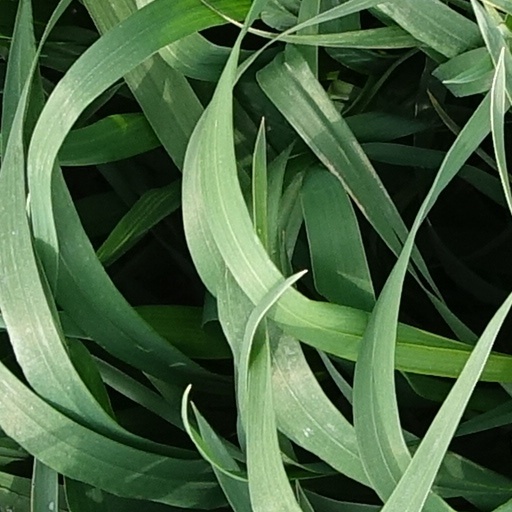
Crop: wheat